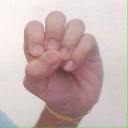
अक्षर: उ